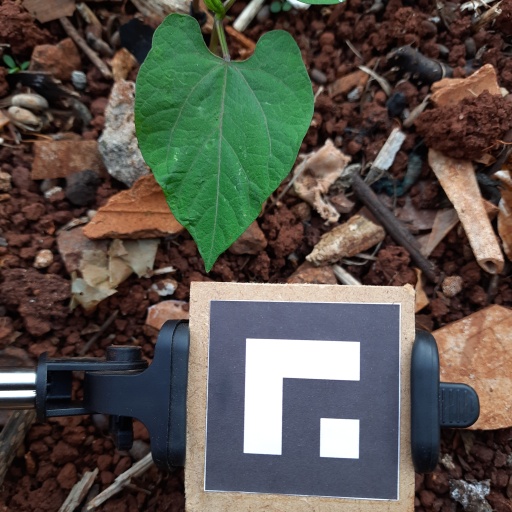
Observations: flat surface, no eating holes, under shade